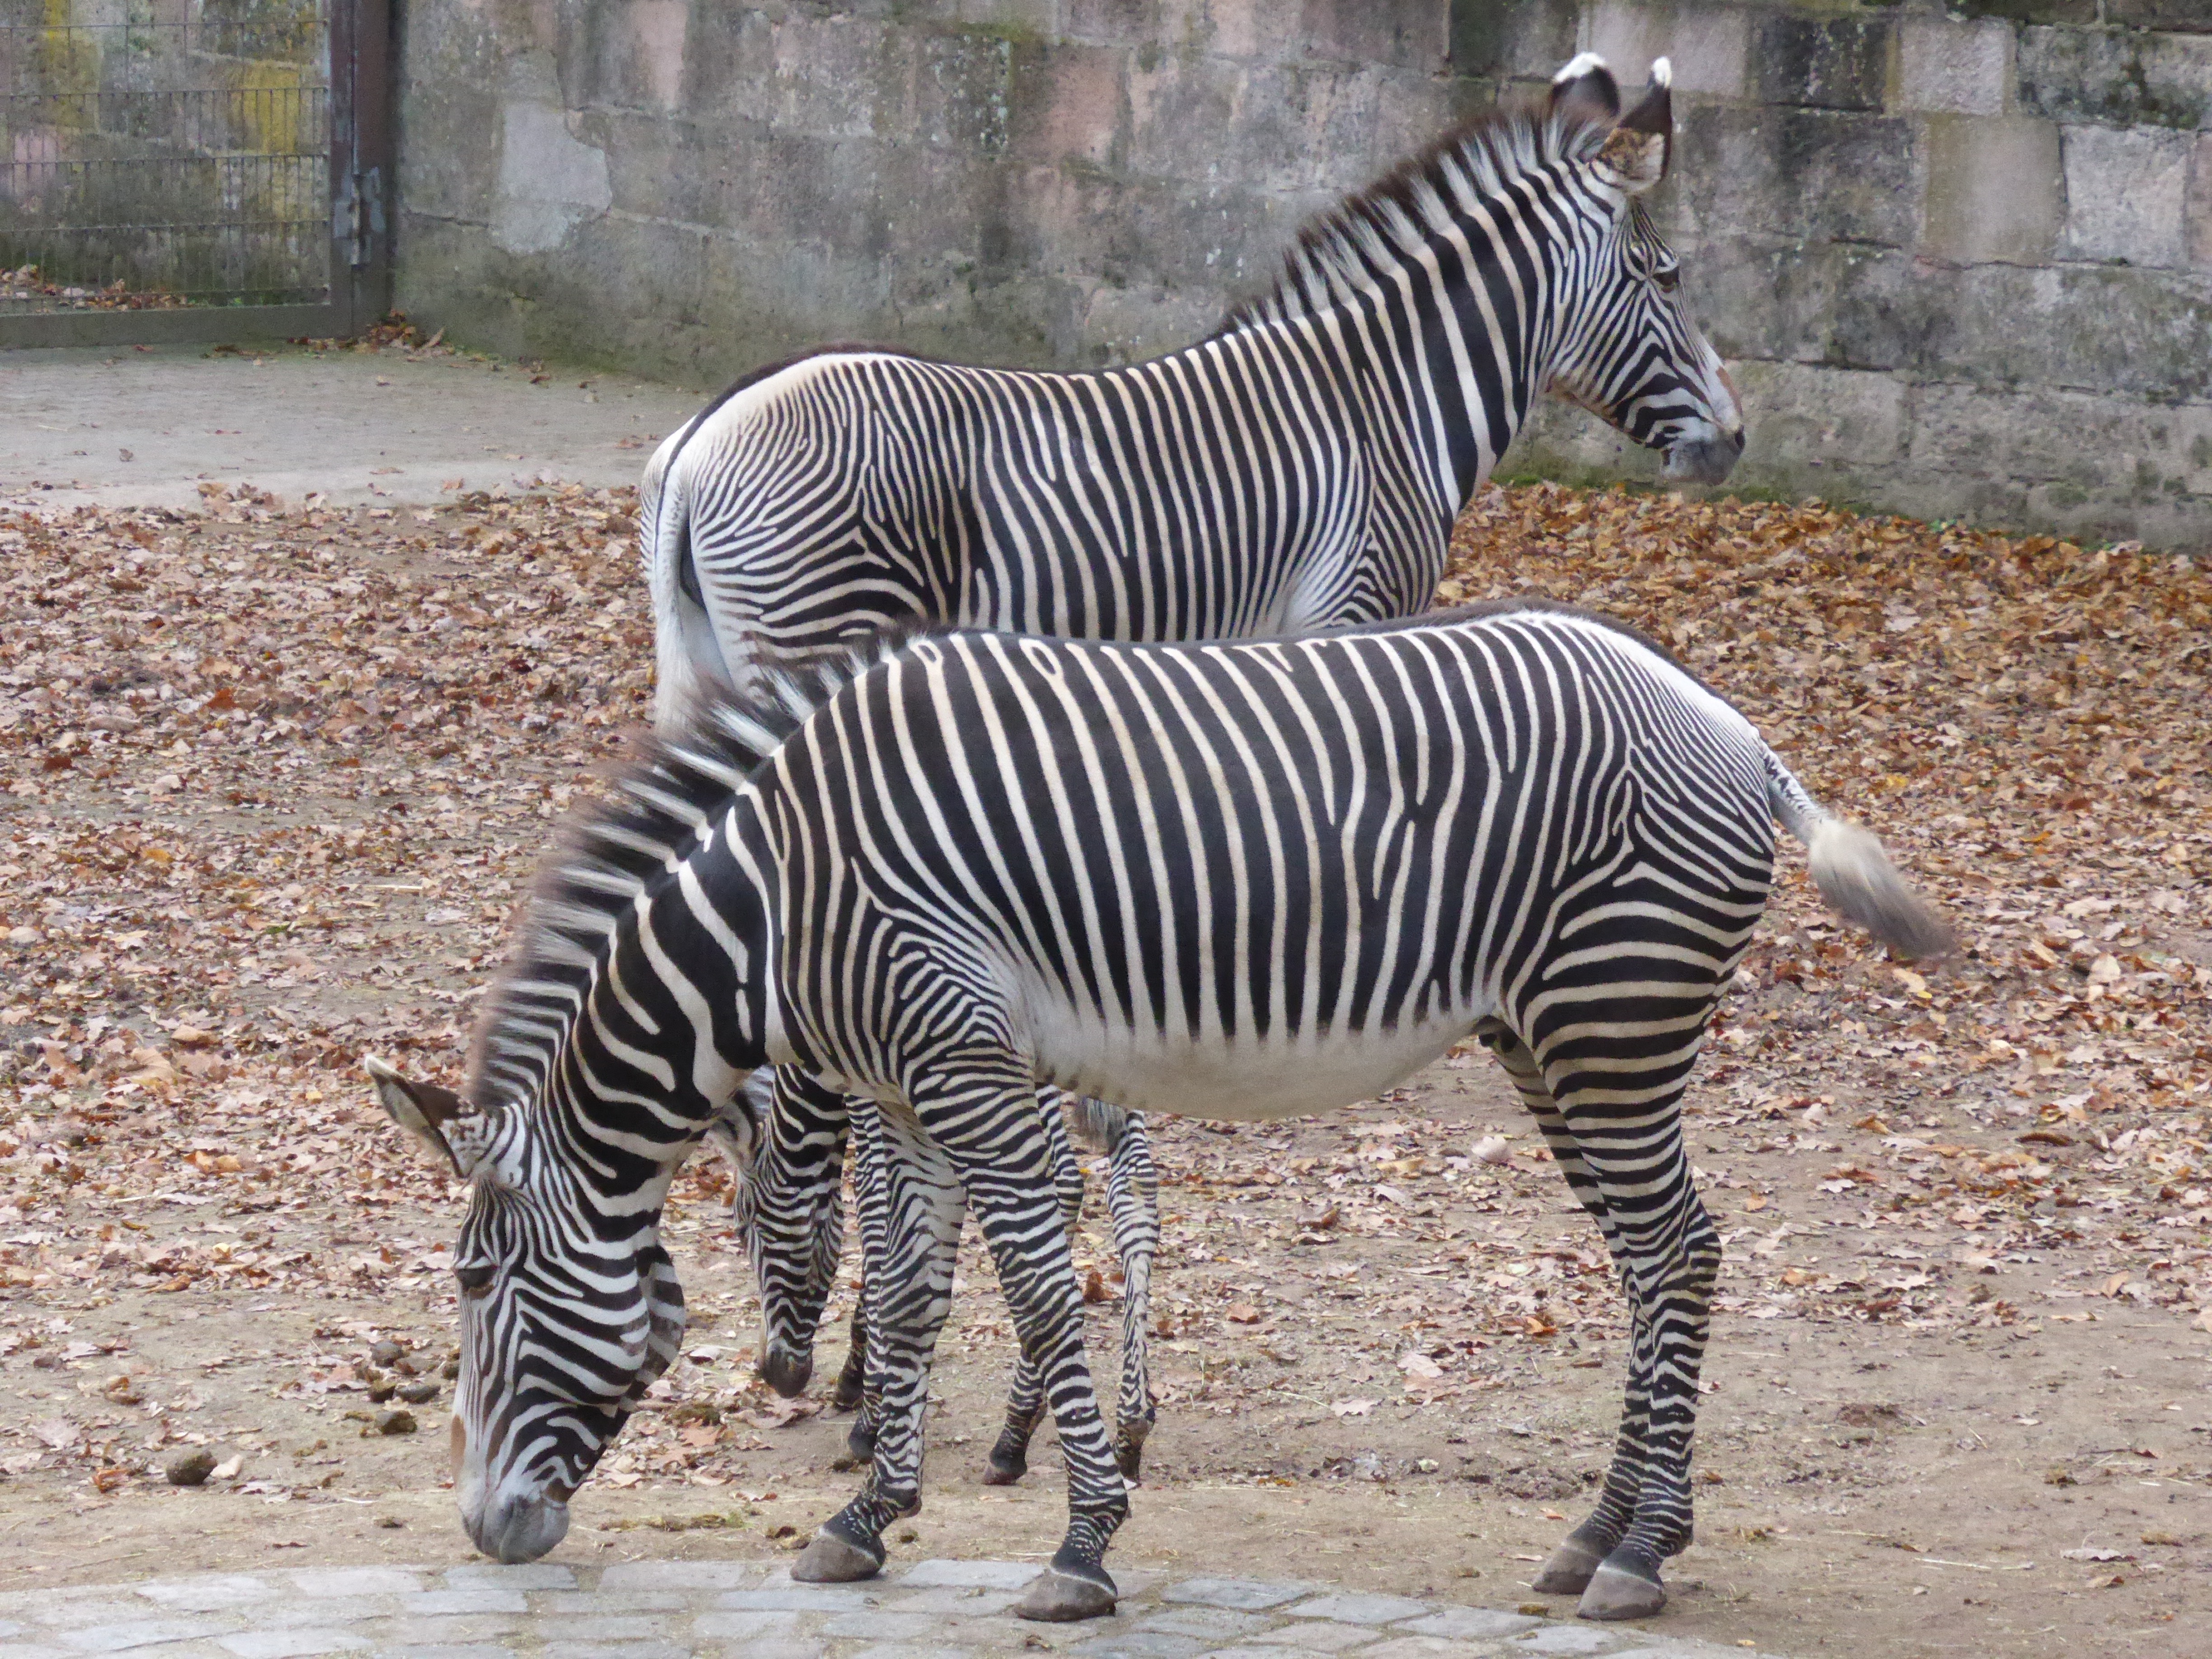
nature, black and white, animal, wildlife, zoo, mammal, fauna, zebra, wild animal, vertebrate, horse like mammal